Olga Zuiderhoek

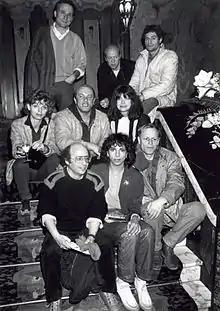
Zuiderhoek (middle row right), Werkteater, 1982

Zuiderhoek was a member of the innovative theater group Het Werkteater from 1974 to 1982. After that she played with theater group Orkater in the plays " Parking " (1987) and " Een goed hoofd " (1991) and further with De Mexican Hond in the play " Kaatje drowned " (1993). In her later acting career she worked, among others, with the Dutch writers Kees van Kooten, Adriaan van Dis, Jan Donkers, Paul Haenen and Frank Houtappels, who sometimes also wrote a piece for her. In Theater Bellevue, Zuiderhoek has been playing the Christmas performance " Peace on nature " together with Kees Prins for years. In 1986 Olga won 'the golden heart of Rotterdam' with Danny and Roberta and in 2007 'the Audience Award' for the performance "Who is afraid of Virginia Woolf" directed by Gerardjan Rijnders.